Club Atletic Oradea

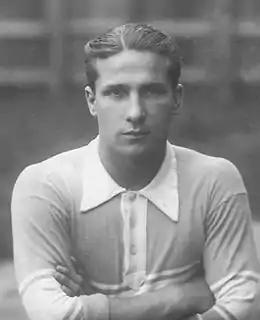
Iuliu Bodola, all time goalscorer of Club Atletic Oradea, with 109 goals.

During World War I (1914–1918), the football competitions were suspended, and the club suffered from the lack of activity. However, friendly matches and different sporting activities were held, even in that tough situation and with all the problems generated by world conflagration.